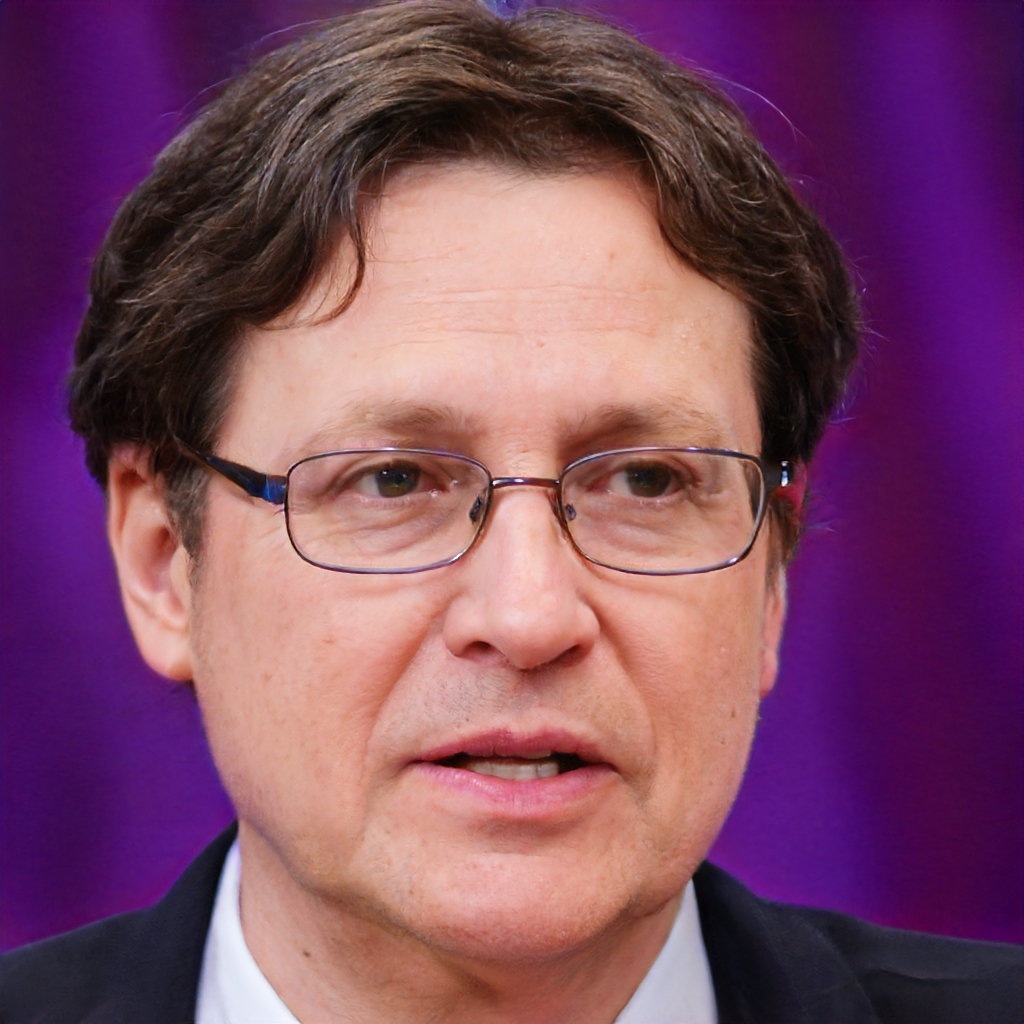
Gender: Male